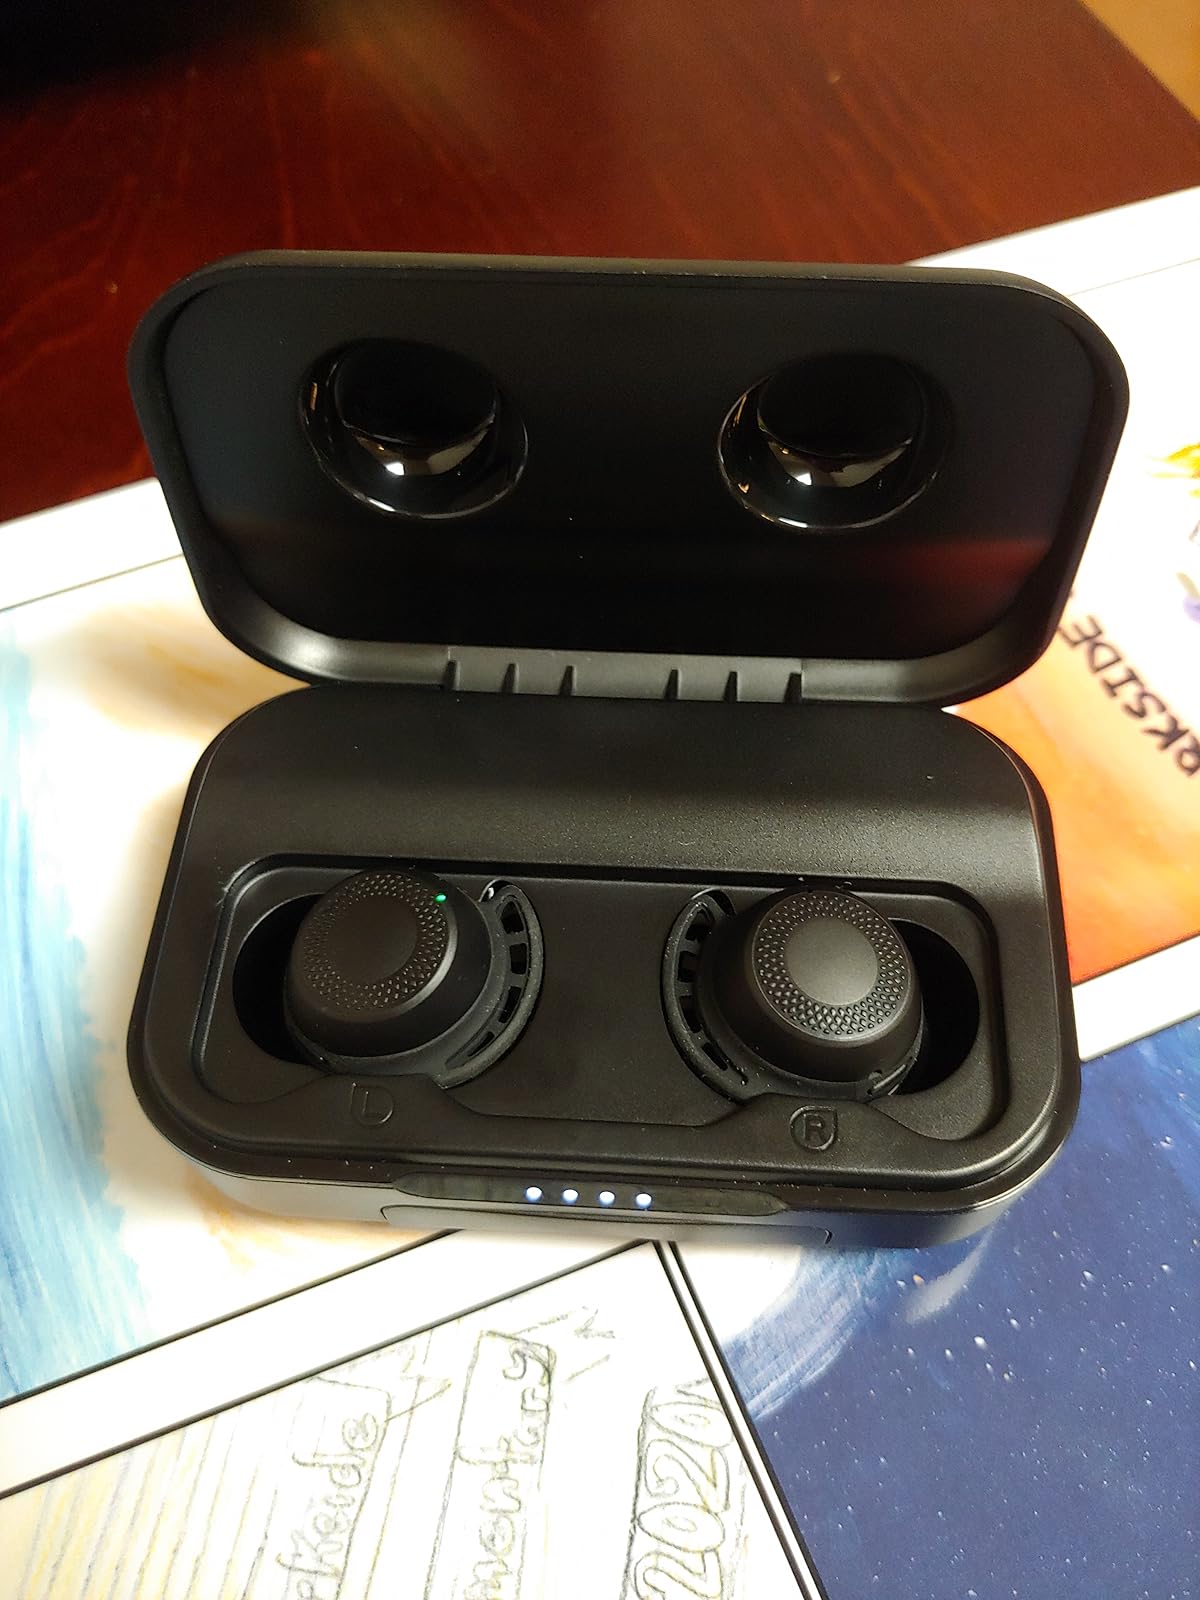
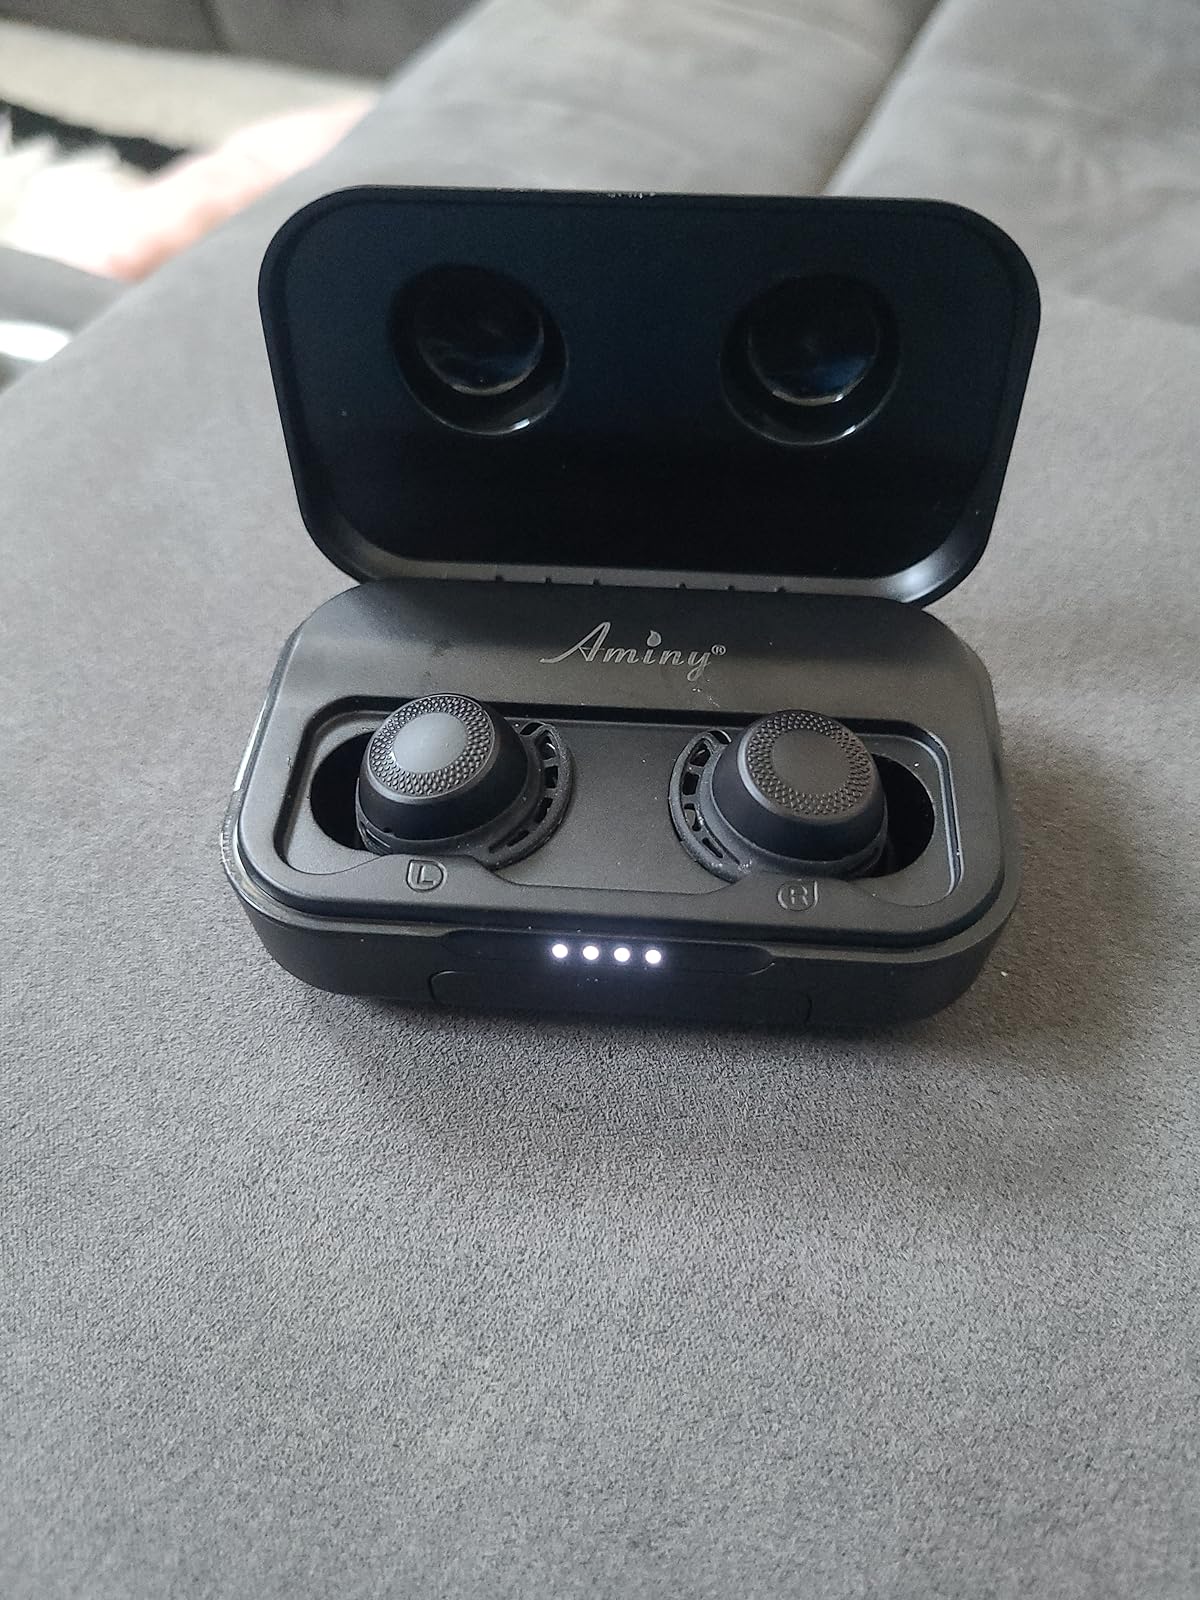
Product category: earbuds
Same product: yes